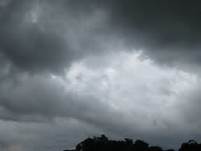
Weather: cloudy or overcast